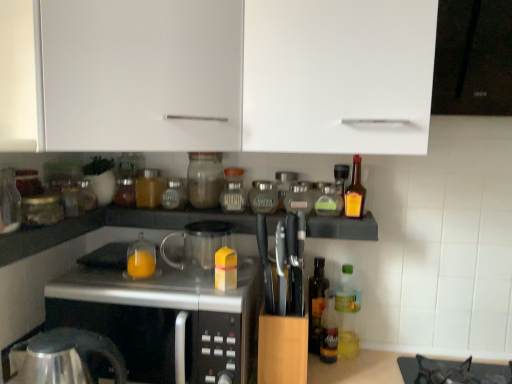
Question: Pinpoint some points within the vacant space that is in between matte glass jar at center, positioned as the sixth bottle in right-to-left order, and amber glass bottle at right, arranged as the twelfth bottle when viewed from the left. Your answer should be formatted as a list of tuples, i.e. [(x1, y1)], where each tuple contains the x and y coordinates of a point satisfying the conditions above. The coordinates should be between 0 and 1, indicating the normalized pixel locations of the points in the image.
Answer: [(0.593, 0.562)]